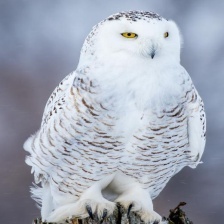
Species: SNOWY OWL
Scientific name: BUBO SCANDIACUS
ImageNet parent category: great_grey_owl